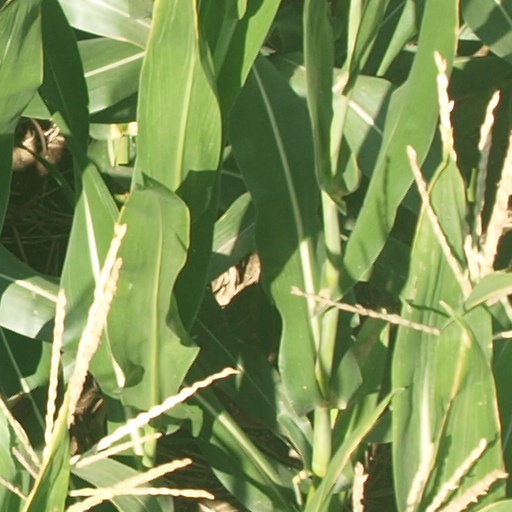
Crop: maize; corn